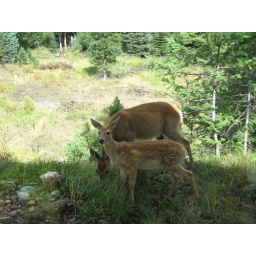
one pleasure of living in the mountains ... this is taken from my office window